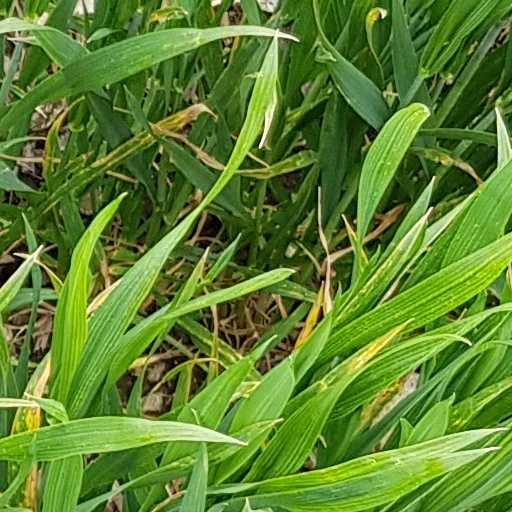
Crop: wheat